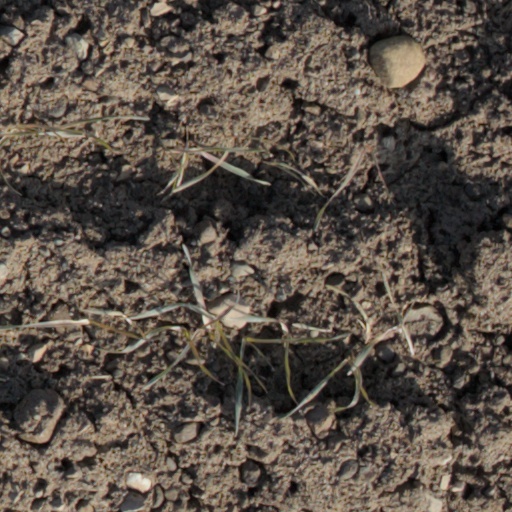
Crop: wheat